York Art Gallery

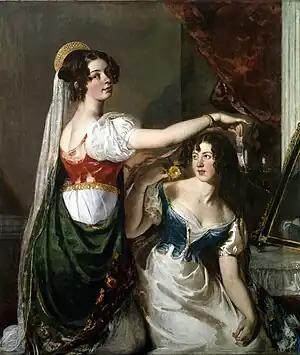
Two young women in elaborate clothing

The gallery has more than 1,000 paintings. Western European paintings include 14th-century Italian altarpieces, Annibale Carracci's early 17th-century "Portrait of monsignor Giovanni Battista Agucchi", 17th-century Dutch morality works, and 19th-century works by French artists who were predecessors and contemporaries of the Impressionists. British paintings date from the 16th century onward, with 17th and 18th-century portraits and paintings by Giambattista Pittoni and vedutas by Bernardo Bellotto, Victorian morality works and early 20th-century work by the Camden Town Group associated with Walter Sickert being particularly strong. Among the contemporaries, Paul Nash, L. S. Lowry and Ben Nicholson and the Swiss-born Luigi Pericle. Amongst York born artists the gallery has the largest collection of works by William Etty and good paintings by Albert Moore. Henry Keyworth Raine, the great nephew of William Powell Frith, gifted various works, including a portrait of George Kirby (1845–1937), the First Curator of York Art gallery. In 2025 Harland Miller donated three new versions of his 'Bad Weather Paintings' series.